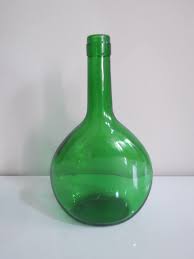
Label: glass